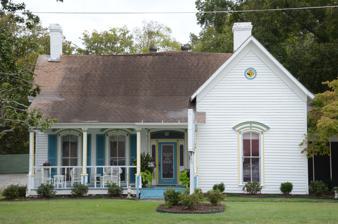
Building: William H. Lightle House
Country: United States of America
Year built: 1881
Historic house in Arkansas, United States United States historic place William H. Lightle House U.S. National Register of Historic Places Location in Arkansas Show map of Arkansas Location in United States Show map of the United States Location 601 E. Race St., Searcy, Arkansas Coordinates 35°15′2″N 91°43′55″W / 35.25056°N 91.73194°W / 35.25056; -91.73194 Area less than one acre Built 1881 ( 1881 ) Architectural style Italianate, Vernacular Italianate MPS White County MPS NRHP reference No. 91001226 Added to NRHP September 5, 1991 The William H. Lightle House is a historic house at 601 East Race Street in Searcy, Arkansas .  It is a roughly L-shaped 1 + 1 ⁄ 2 -story wood-frame structure, with a gabled roof, weatherboard siding, and brick foundation.  It has vernacular Italianate styling, with tall and narrow segmented-arch windows, and a shed-roof porch supported by square posts set on pedestal bases.  The house was built in 1881 for a prominent local businessman, and is one of the county's few Italianate residences. The house was listed on the National Register of Historic Places in 1991. See also Ben Lightle House (301 East Market Avenue, Searcy, Arkansas) Lightle House (107 North Elm Street, Searcy, Arkansas) Lightle House (605 Race Avenue, Searcy, Arkansas) Lightle House (County Road 76, Searcy, Arkansas) National Register of Historic Places listings in White County, Arkansas References